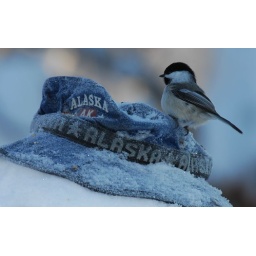
Minus 10 degrees in early pm - was minus 18 at first light, black capped chickadee visiting Sparky's hat